River Irvine

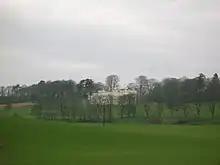
Craig House from Laigh Milton viaduct

The presence of country estates effected the river and its tributaries, often through landscaping and engineering works such as weirs, embankments and minor alterations of its course. The feudal or Victorian estates of Loudoun castle (ruin), Cessnock house, Lanfine house, Holms house (ruin), Kilmarnock house (demolished), Peel house, Caprington, Fairlie house, Craig house (restored 2006), Newfield, Auchans (demolished), and Shewalton (demolished) were all connected with the River Irvine and on the banks of its tributaries are Craufurdland (Craufurdland Water) and Dean castle (Fenwick Water), the two joining to form the Kilmarnock Water; Rowallan, Tour house, Kilmaurs Place, Carmel Bank and Busbie castle (demolished) on the Carmel; Lainshaw (restored 2006), Chapelton (demolished), Annick Lodge, and Bourtreehill (demolished) on the Annick Water; Aiket, Bonshaw (demolished) and Kennox House on the Glazert, and Lambroughton on the Garrier. In the area around Stewarton the valley of the Annick Water was known as 'Strathannick'. Dunlop house and Corsehill castle (ruin) are on the Clerkland Burn and Robertland House is on the Swinzie Burn, both of which flow into the Annick Water.